1086 papal election

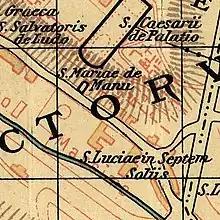
Map showing the location of Santa Lucia in Septisolio at the base of the Palatine Hill.

The papal bull "In nomine Domini" of 1059 changed electoral law to permit only the seven cardinal-bishops of the suburbicarian sees to participate in papal elections. Doubts were harboured about the papal bull had been called into question by the cardinals priests who demanded admission to the election. The antagonism between the cardinal-bishops and cardinal-priests was intensified by the fact that Gregory VII clearly favored the latter. When Antipope Clement III was installed in Rome, he sentenced Gregory VII to exile. Gregory was joined by seven of eighteen so-called "Gregorian" cardinal-priests and only one cardinal bishop.